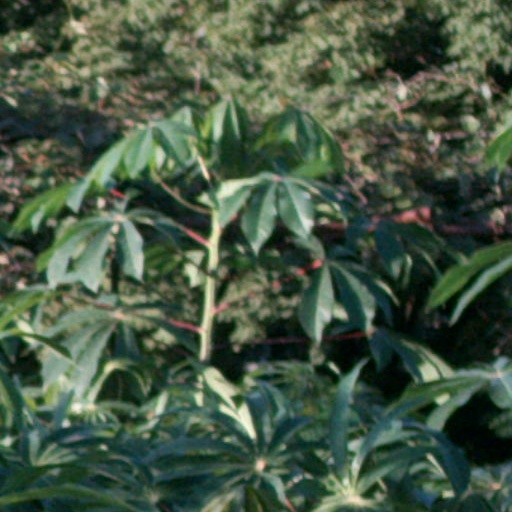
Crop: cassava